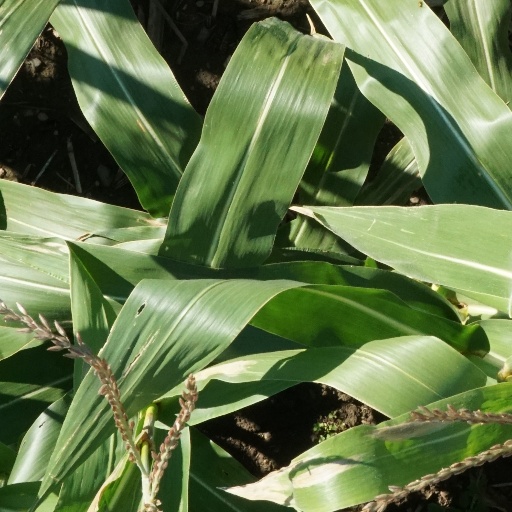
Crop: maize; corn